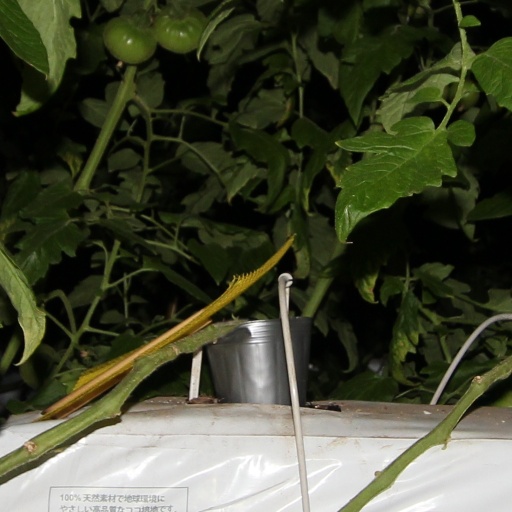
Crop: tomato